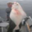
Label: flatfish